John Swinton, Lord Swinton

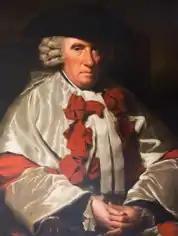
John Swinton, Lord Swinton, portrait by Henry Raeburn

He was the son of John Swinton of Swinton House in Berwickshire, advocate, and his wife Mary Semple, daughter of Rev Samuel Semple, minister of Liberton.